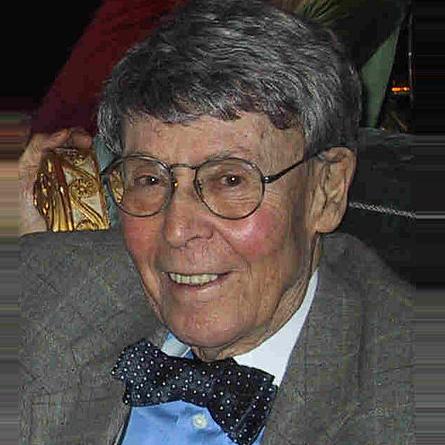
Age: 91